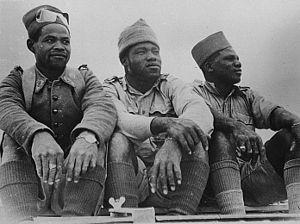
La bataille de Bir Hakeim, du nom d'un point d'eau désaffecté au milieu du désert de Libye, au sud de Tobrouk, est une bataille de la Seconde Guerre mondiale, qui s'est déroulée du 27 mai au 11 juin 1942 durant la guerre du désert.
La politique étrangère du Tchad désigne l’ensemble des relations internationales de la République du Tchad depuis son indépendance proclamée le 11 août 1960. Le Tchad a gardé des relations étroites avec la France, ancienne puissance coloniale.